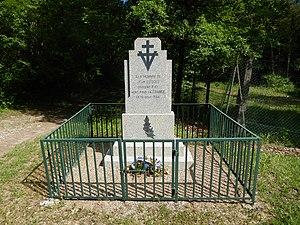
Une stèle en mémoire du résistant rochelais Jean Cosset, sergent des Forces Françaises de l'Intérieur, assassiné près d'Aubigné le 15 août 1944.
Aubigné est une commune du centre-ouest de la France située dans le département des Deux-Sèvres en région Nouvelle-Aquitaine.